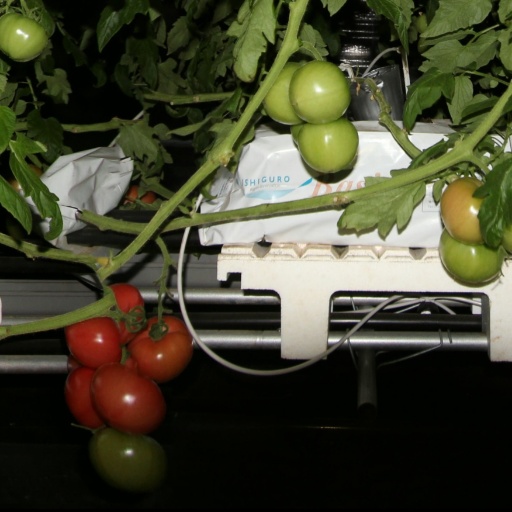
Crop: tomato